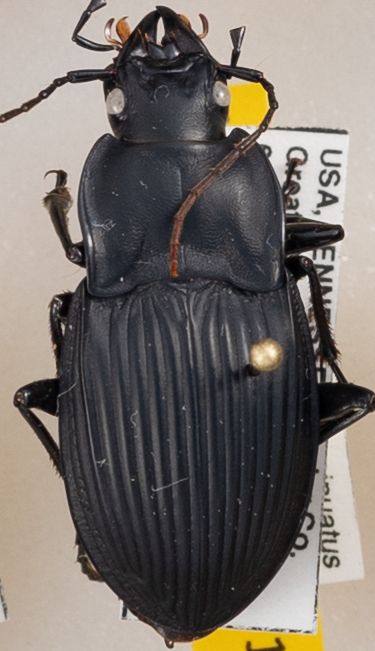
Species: Dicaelus dilatatus
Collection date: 2019-06-25
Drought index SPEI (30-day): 0.13
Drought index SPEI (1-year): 2.09
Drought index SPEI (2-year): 2.09